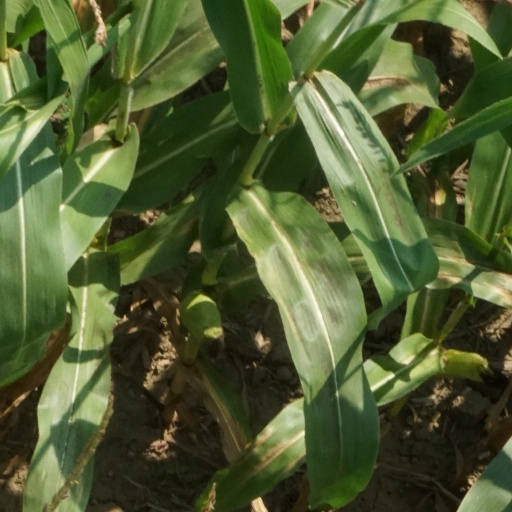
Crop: maize; corn